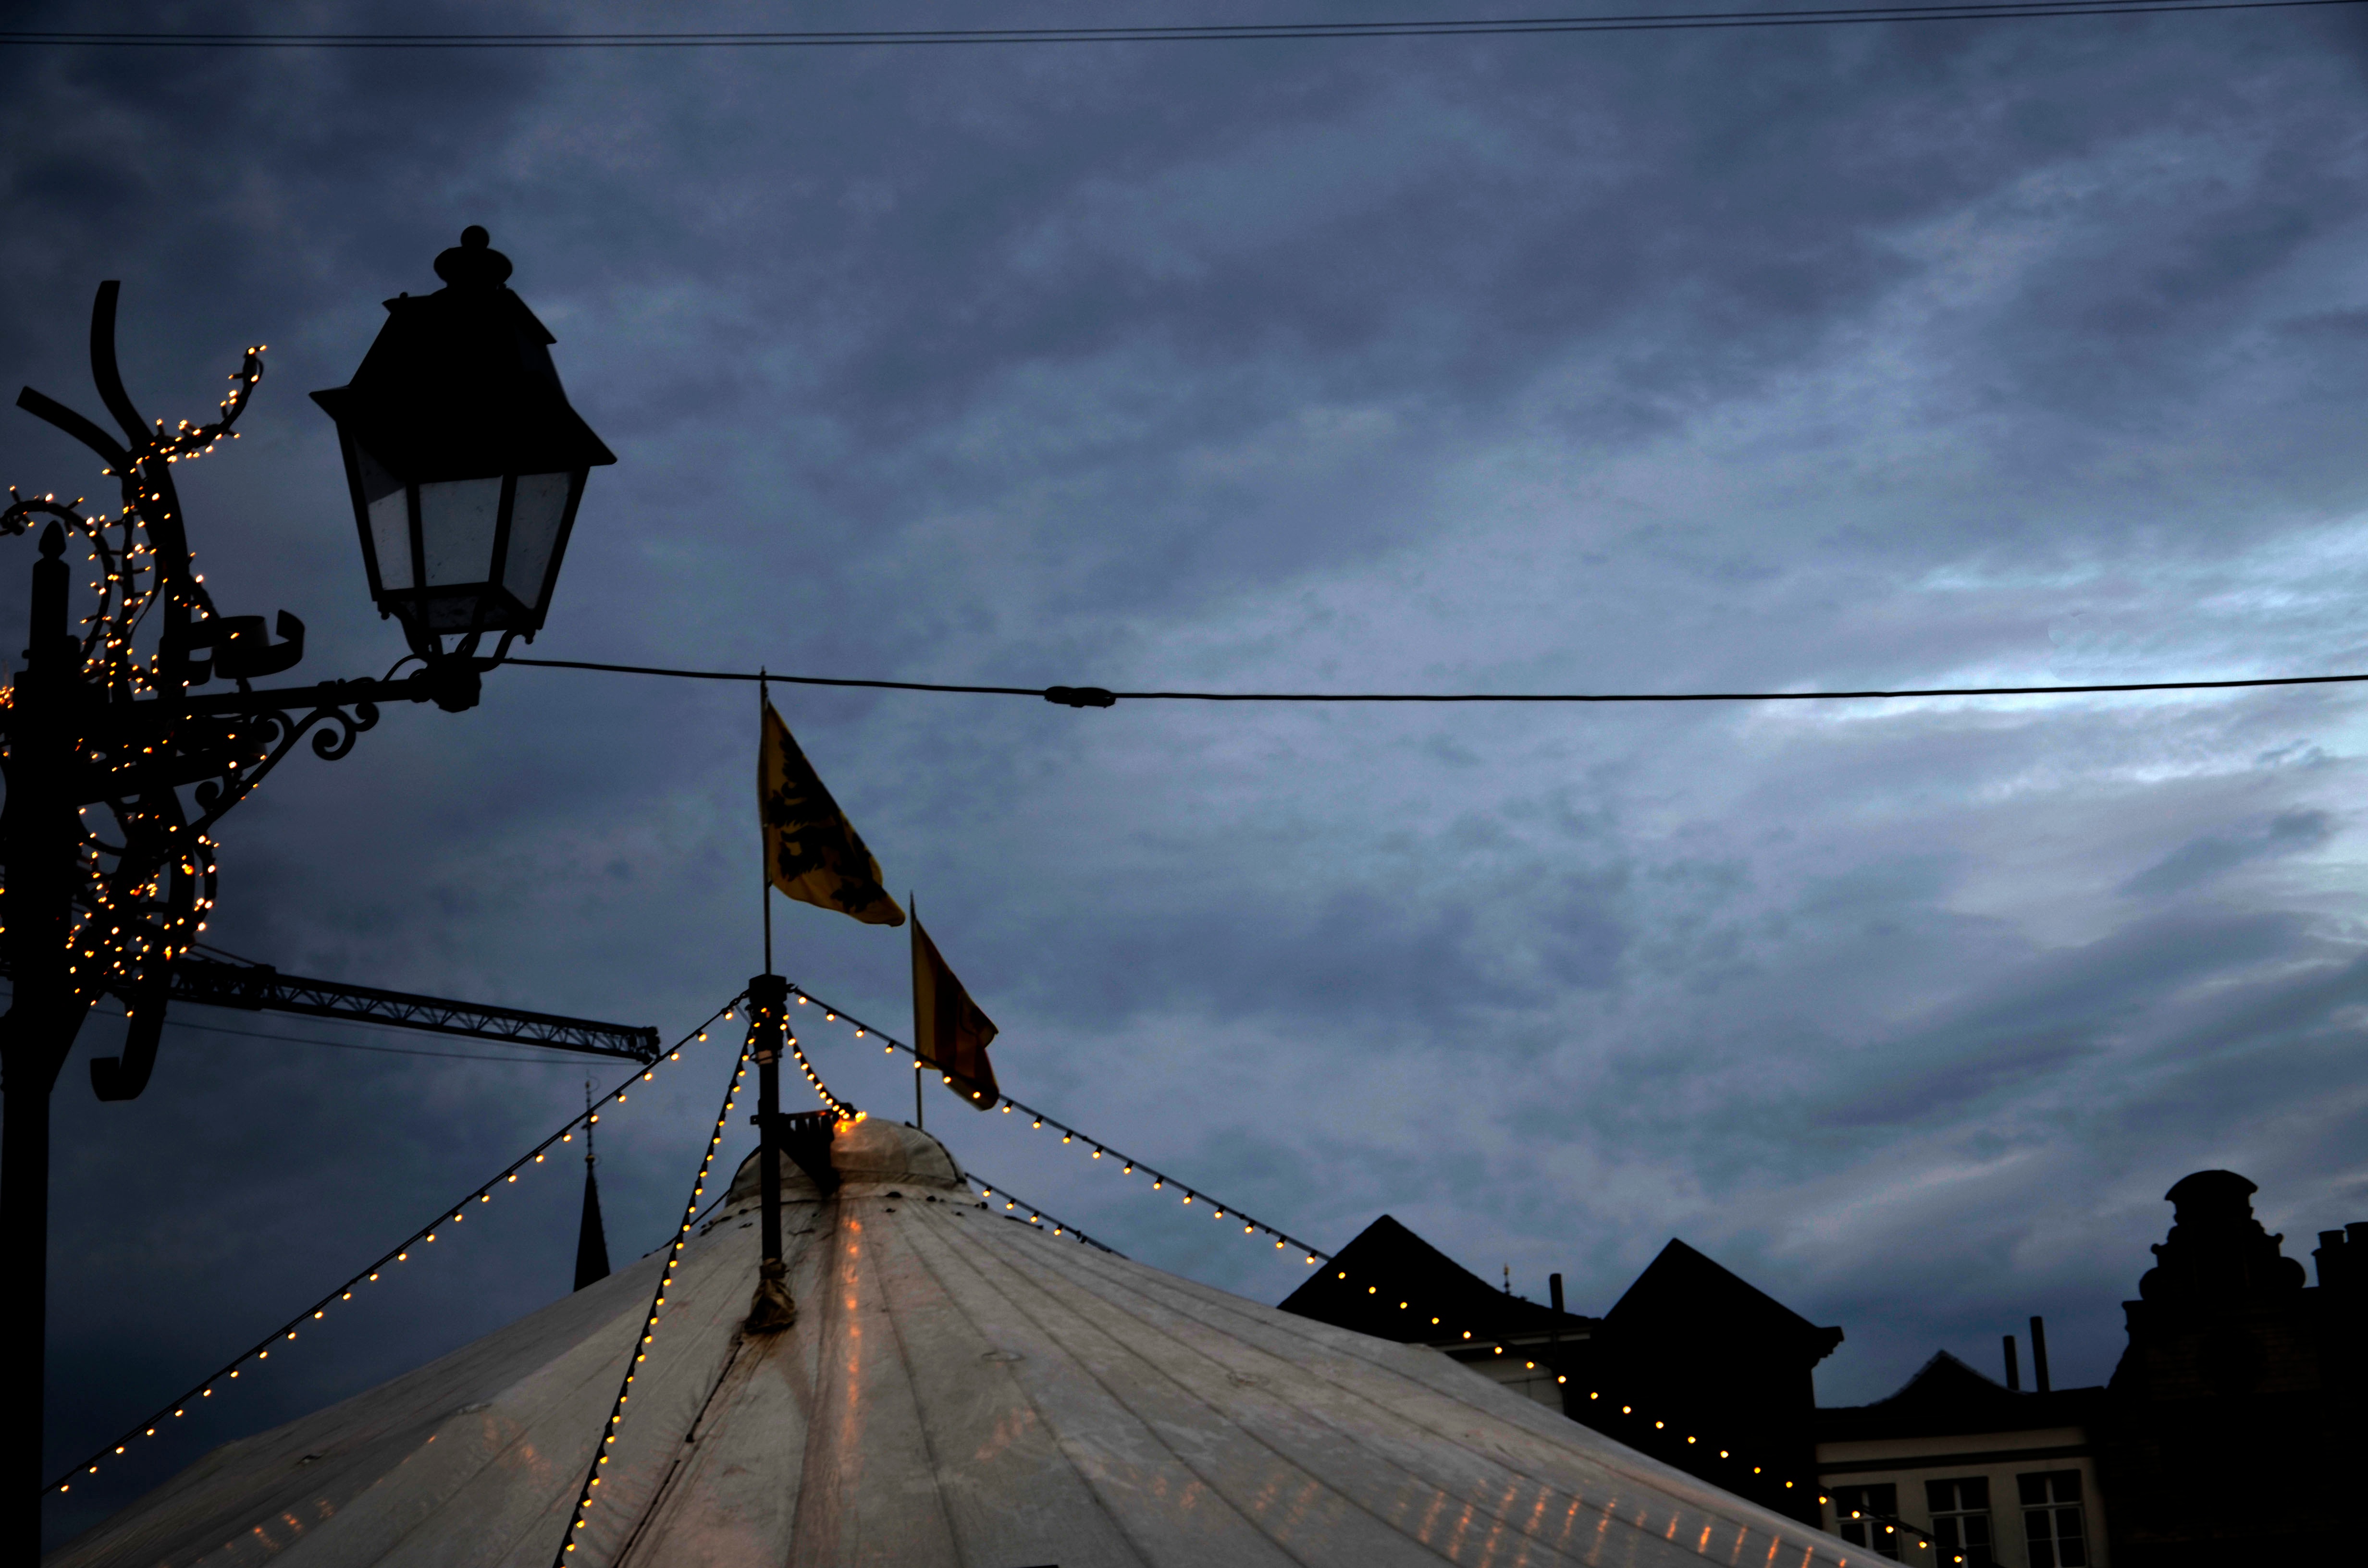
light, cloud, sky, sunset, sunlight, morning, wind, dusk, evening, darkness, street light, lighting, shape